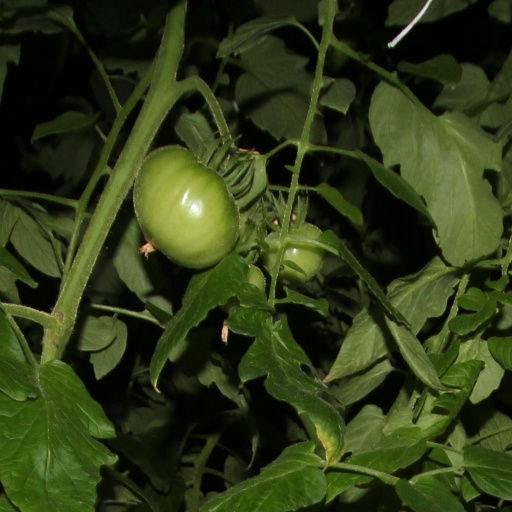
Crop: tomato